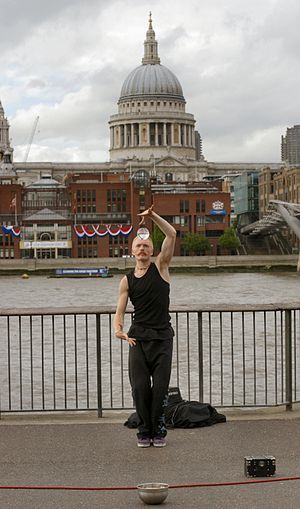
Gadeartist
Gadeartist foran Tate Modern med Saint Paul's Cathedral som baggrund.
En gadeartist er en optrædende der laver cirkusnumre på offentlige arealer. Optræden kan have mange former lige fra digtoplæsning over tryllekunst til jonglering og akrobatik. Gadeartister kan optræde af flere grunde, typisk for at samle penge ind til sig selv, men det kan også være en afprøvning af kunstneriske tiltag.